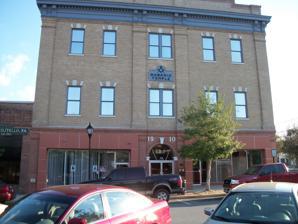
Building: Masonic Temple of Citrus Lodge No. 118, F. and A.M.
Country: United States of America
Year built: 1910
United States historic place Masonic Temple of Citrus Lodge No. 118, F. and A.M. U.S. National Register of Historic Places The former Masonic Temple, as seen from across Old Main Street(formerly West Main Street) Show map of Florida Show map of the United States Location 111 West Main Street and 95 South Pine Avenue, Inverness, Florida Coordinates 28°50′09″N 82°19′53″W / 28.83581°N 82.33127°W / 28.83581; -82.33127 Built 1910 Architect W.B Talley Architectural style Neoclassical NRHP reference No. 10000387 Added to NRHP June 23, 2010 NRHP and city plaques on the building The Masonic Temple of Citrus Lodge No. 118, F. and A.M. refers to a historic 3-story building designed by prominent Florida architect Wilbur B. Talley and built in 1910 at the corner of West Main Street (now Old Main Street) and South Pine Avenue in Inverness , Citrus County, Florida . It is also known as Inverness Masonic Temple . As was common with American Masonic buildings of the time, the first floor was used for retail stores, while the second floor was used for professional offices and the third floor was used for the lodge hall and other Masonic uses. Over the years, the second floor also housed the city hall and a movie theater. After repairing the fire damage from a lightning strike in 1963, Citrus Lodge decided to build a new building at 301 Hendrix Avenue and vacated the premises in 1965. The building was then sold to a series of private owners. In 1990 the Board of County Commissioners rented the third floor for a few years. Recent uses include the building management office on the ground floor, bookkeepers, attorneys, insurance agents, therapists, tutor services and an AA Intergroup office on the other floors. In 1989, the Masonic Temple was listed in A Guide to Florida's Historic Architecture , published by the University of Florida Press. On October 20, 2000, the City of Inverness placed a commemorative plaque on the building. The building was purchased by the Drywell Group, LLC in 2006 and they proceeded to renovate and restore the interior and exterior. Wood floors and windows were refinished, period furniture, lighting, art, and paint colors were added throughout the building. The exterior brick was re-pointed or painted, windows were repaired and painted, and the metal cornice and Masonic sign were restored. A “history walk” of the building graces the first floor hall and a small exhibit about the building renovation/rehabilitation is on the second floor. During the rehabilitation, an application was submitted to the State of Florida for recognition of the Masonic Temple's historic status and on June 23, 2010, the building was added to the National Register of Historic Places . Today, the building is known as the " Masonic Business Center ," and the first floor continues to be used for retail shops, among them a Subway submarine sandwich shop. References Media related to Masonic Temple (Inverness, Florida) at Wikimedia Commons